Puneeth Rajkumar

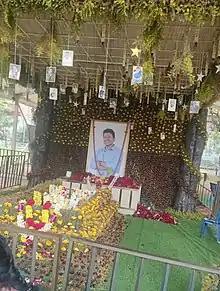
Burial Site of Puneeth Rajkumar near his family grave in Sri Kanteerava Studios, Bangalore.

Puneeth married Ashwini Revanth from Chikmagalur on 1 December 1999. They met through a common friend, and have two daughters Drithi and Vanditha.